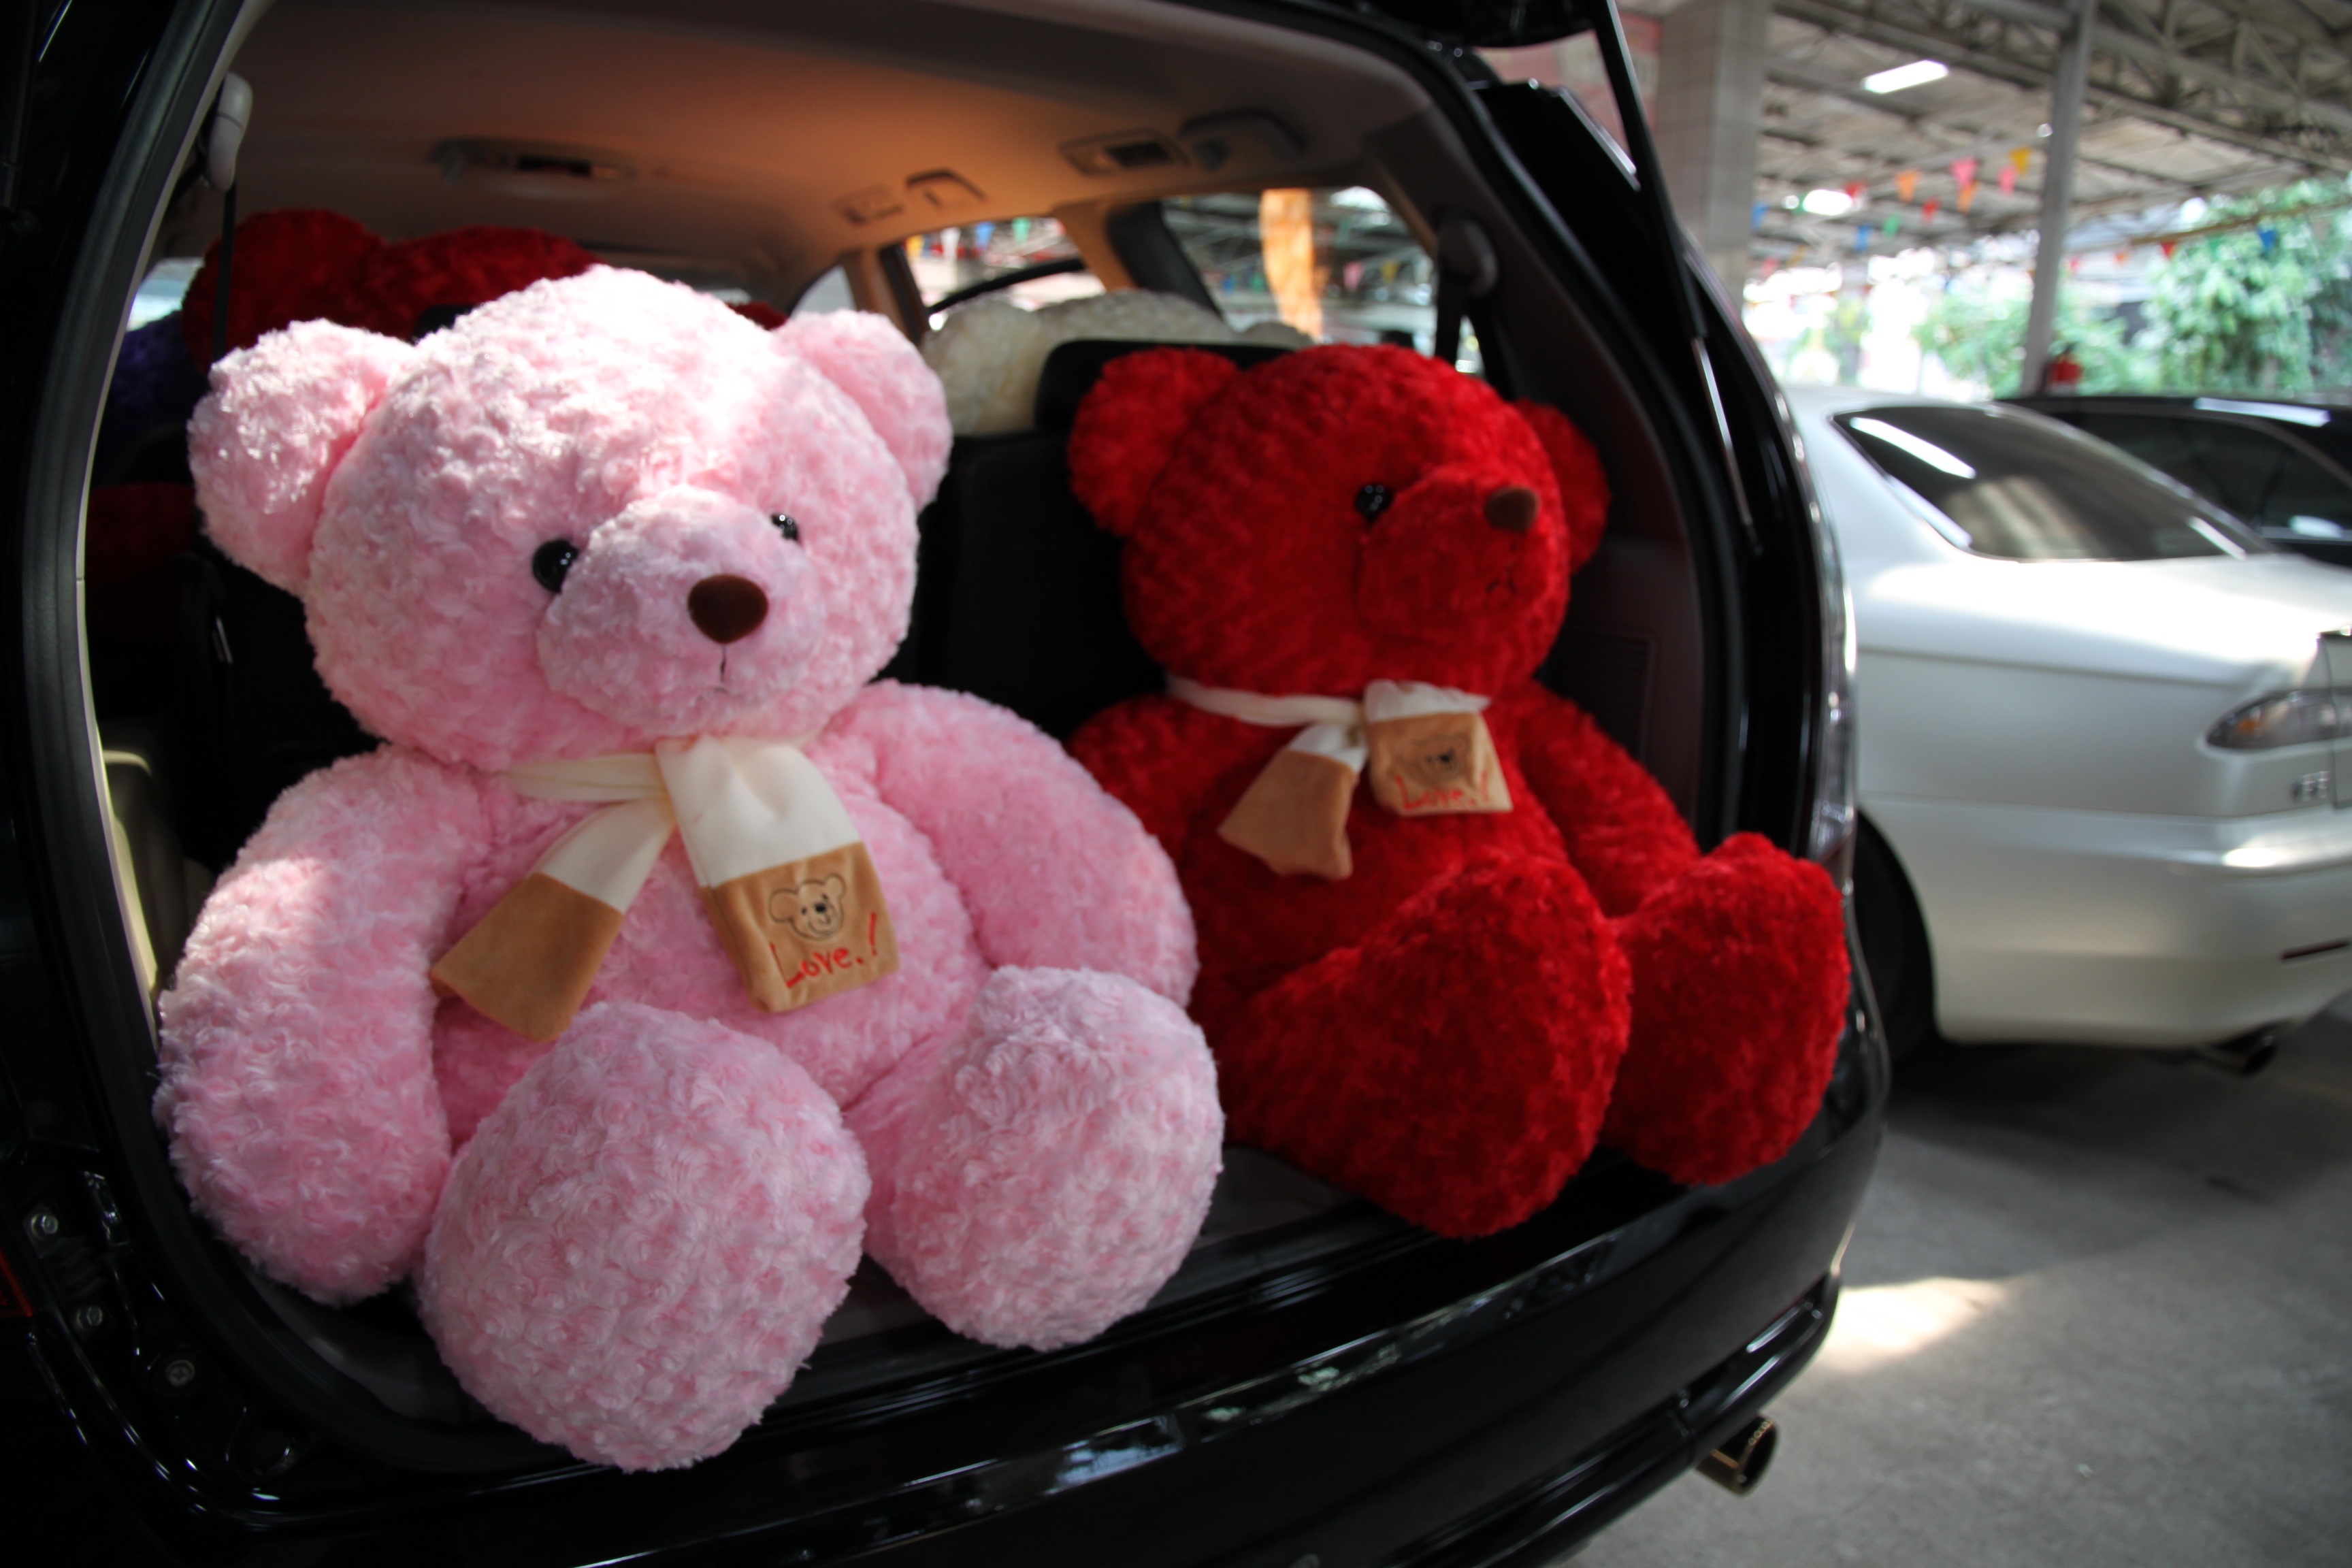
car, wheel, flower, pink, toy, teddy bear, teddy, stuffed toy, space wagon